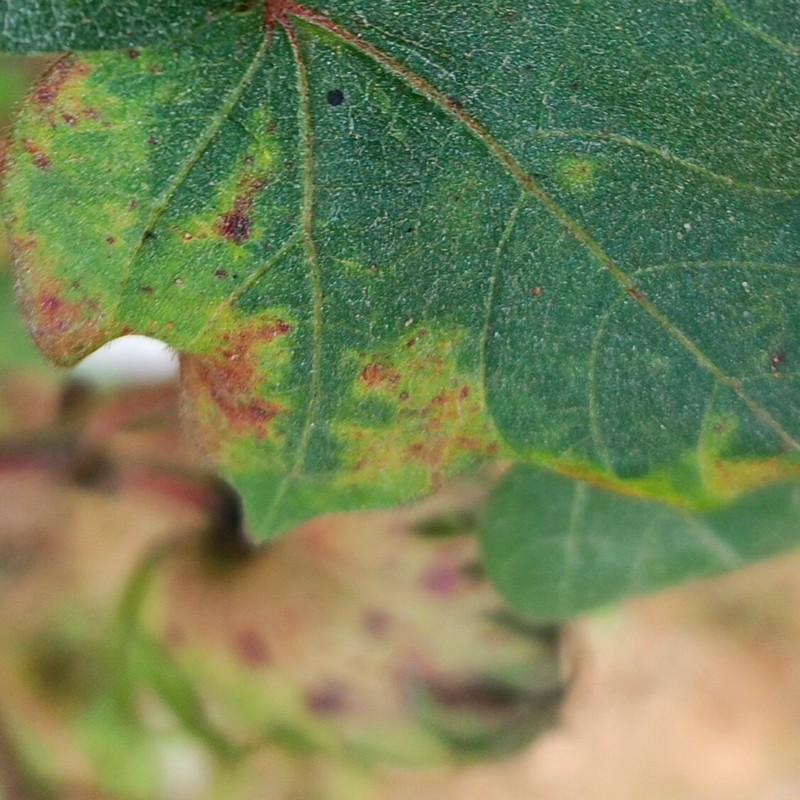
Label: Leaf Redding